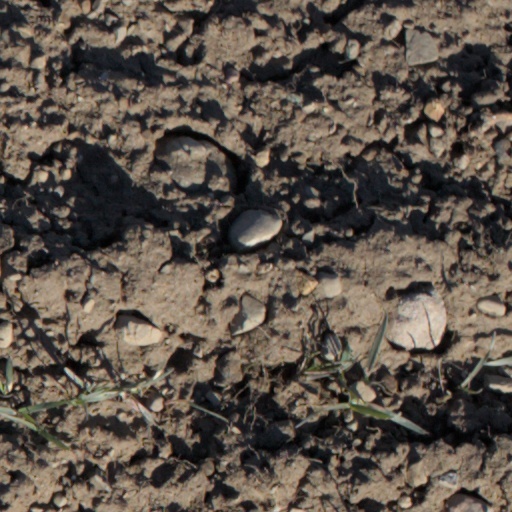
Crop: wheat